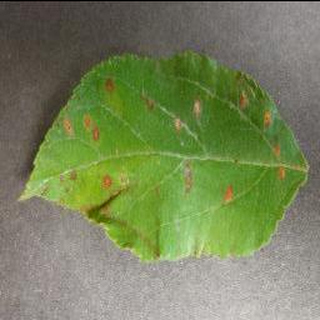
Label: apple_cedar_apple_rust